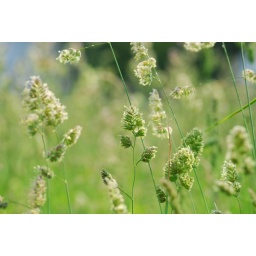
Weeds in a field next to my house